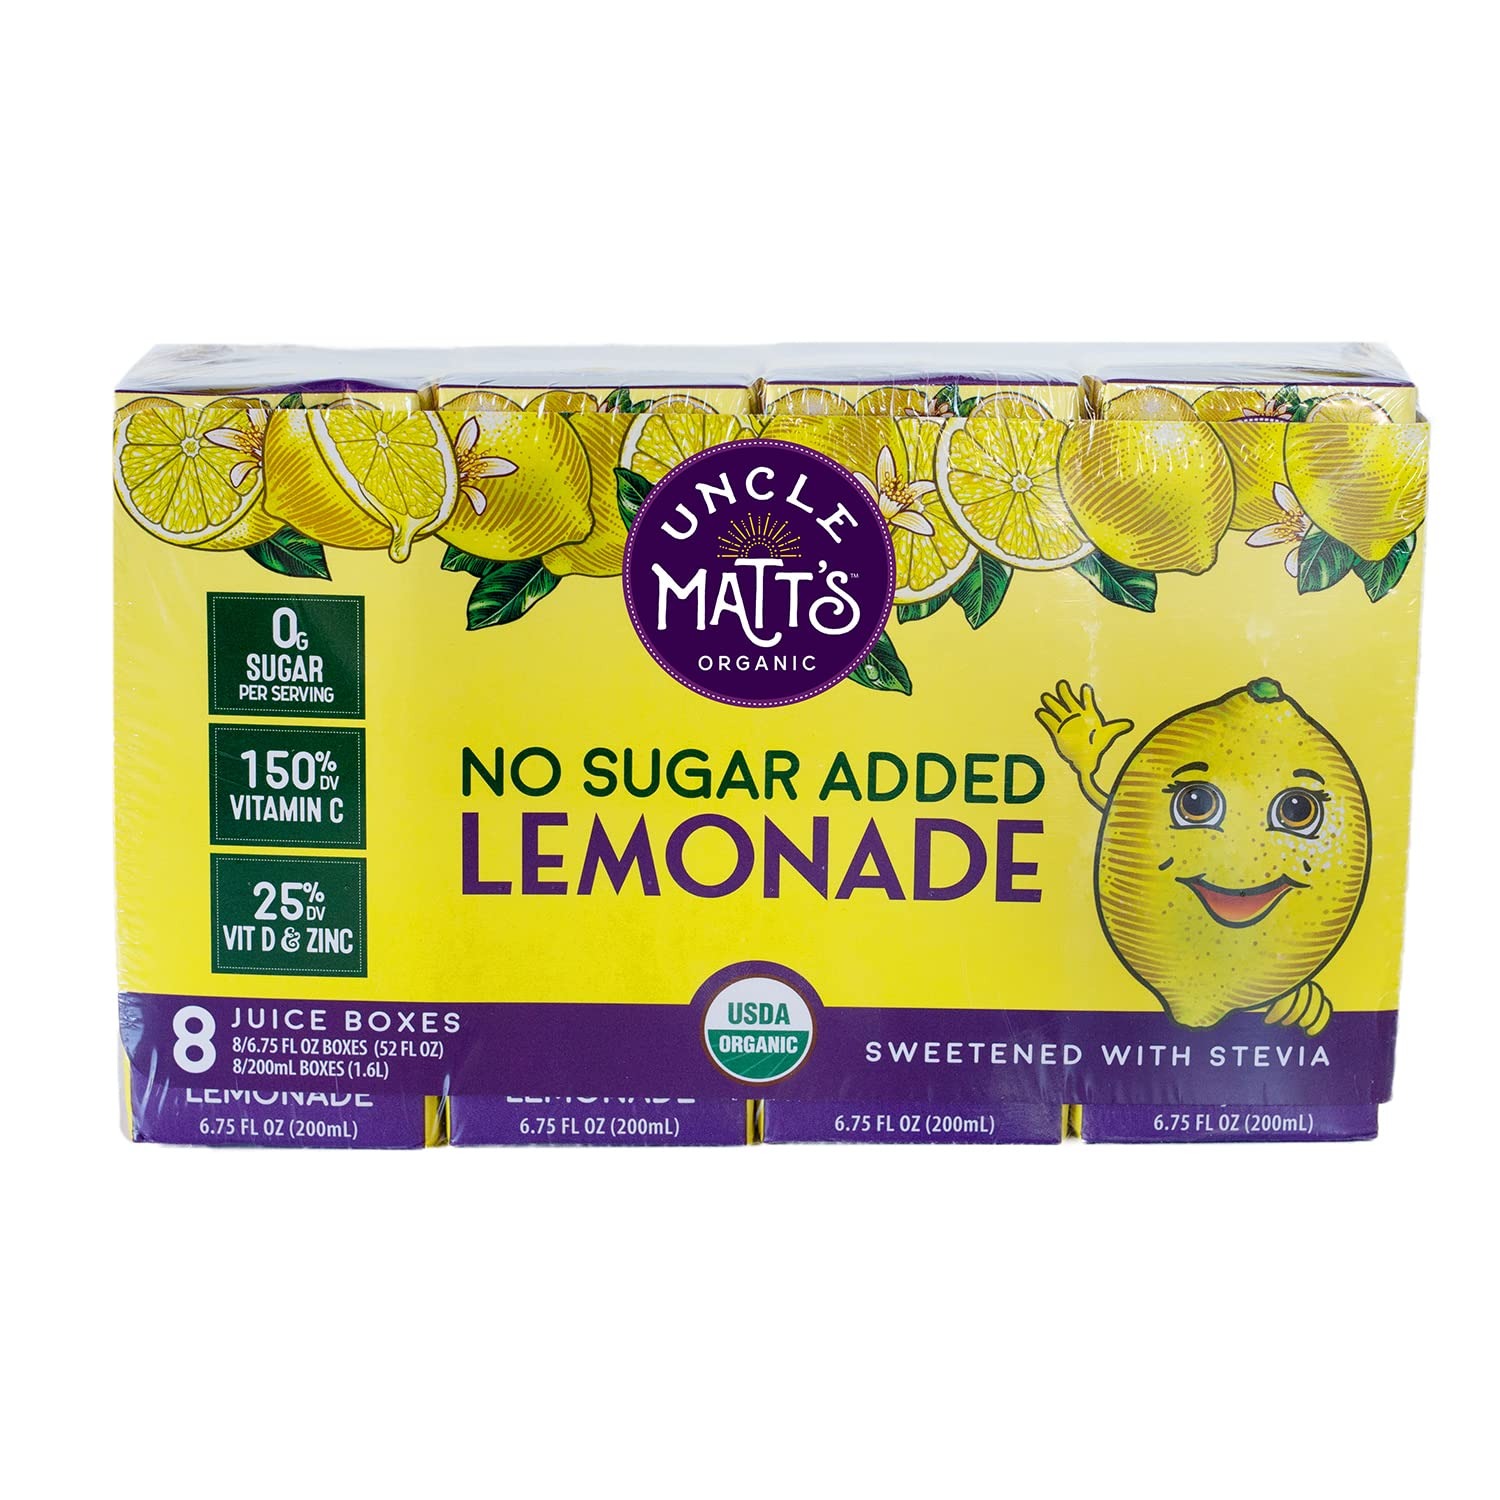
Item Name: Uncle Matt’s No Sugar Added Lemonade Organic Fruit Juice Box for Kids with Vitamin C, D, Zinc, only 10 calories, 32 pack of 6.75 oz Boxes
Bullet Point 1: NO SUGAR ADDED: With 0 grams of fruit sugar and wellness benefits like vitamins C, D and zinc, our No Sugar Added Lemonade is fruit juice you can feel good about giving your kids
Bullet Point 2: LOVE AT FIRST SIP: Made with kids in mind, this organic drink gives new meaning to sweet sipping! No refrigeration required, so our portable juice boxes are best for school lunches, road trips, picnics, or relaxing by the pool
Bullet Point 3: RICH IN VITAMINS & LOW CALORIE: Uncle Matt's Organic Juice Boxes have just 10 calories each and contain 150% RDA of Vitamin C, 25% of Vitamin D, and Zinc; Approved for moms and kids alike! Sold as a bulk pack of 32 single juice boxes
Bullet Point 4: ALSO GOOD TO KNOW: Our No Sugar Added Lemonade is USDA organic, sweetened with stevia (no cane sugar), gluten free, Kosher, vegan, has no artificial flavors or colors, and certified glyphosate residue free by The Detox Project
Bullet Point 5: MEET UNCLE MATT’S: As the nation’s #1 selling organic juice brand, we use only clean-label, better-for-you ingredients in our beverages; Uncle Matt’s was also the first organic juice company to be certified as a B Corporation
Value: 6.75
Unit: Fl Oz

Price: 20.38